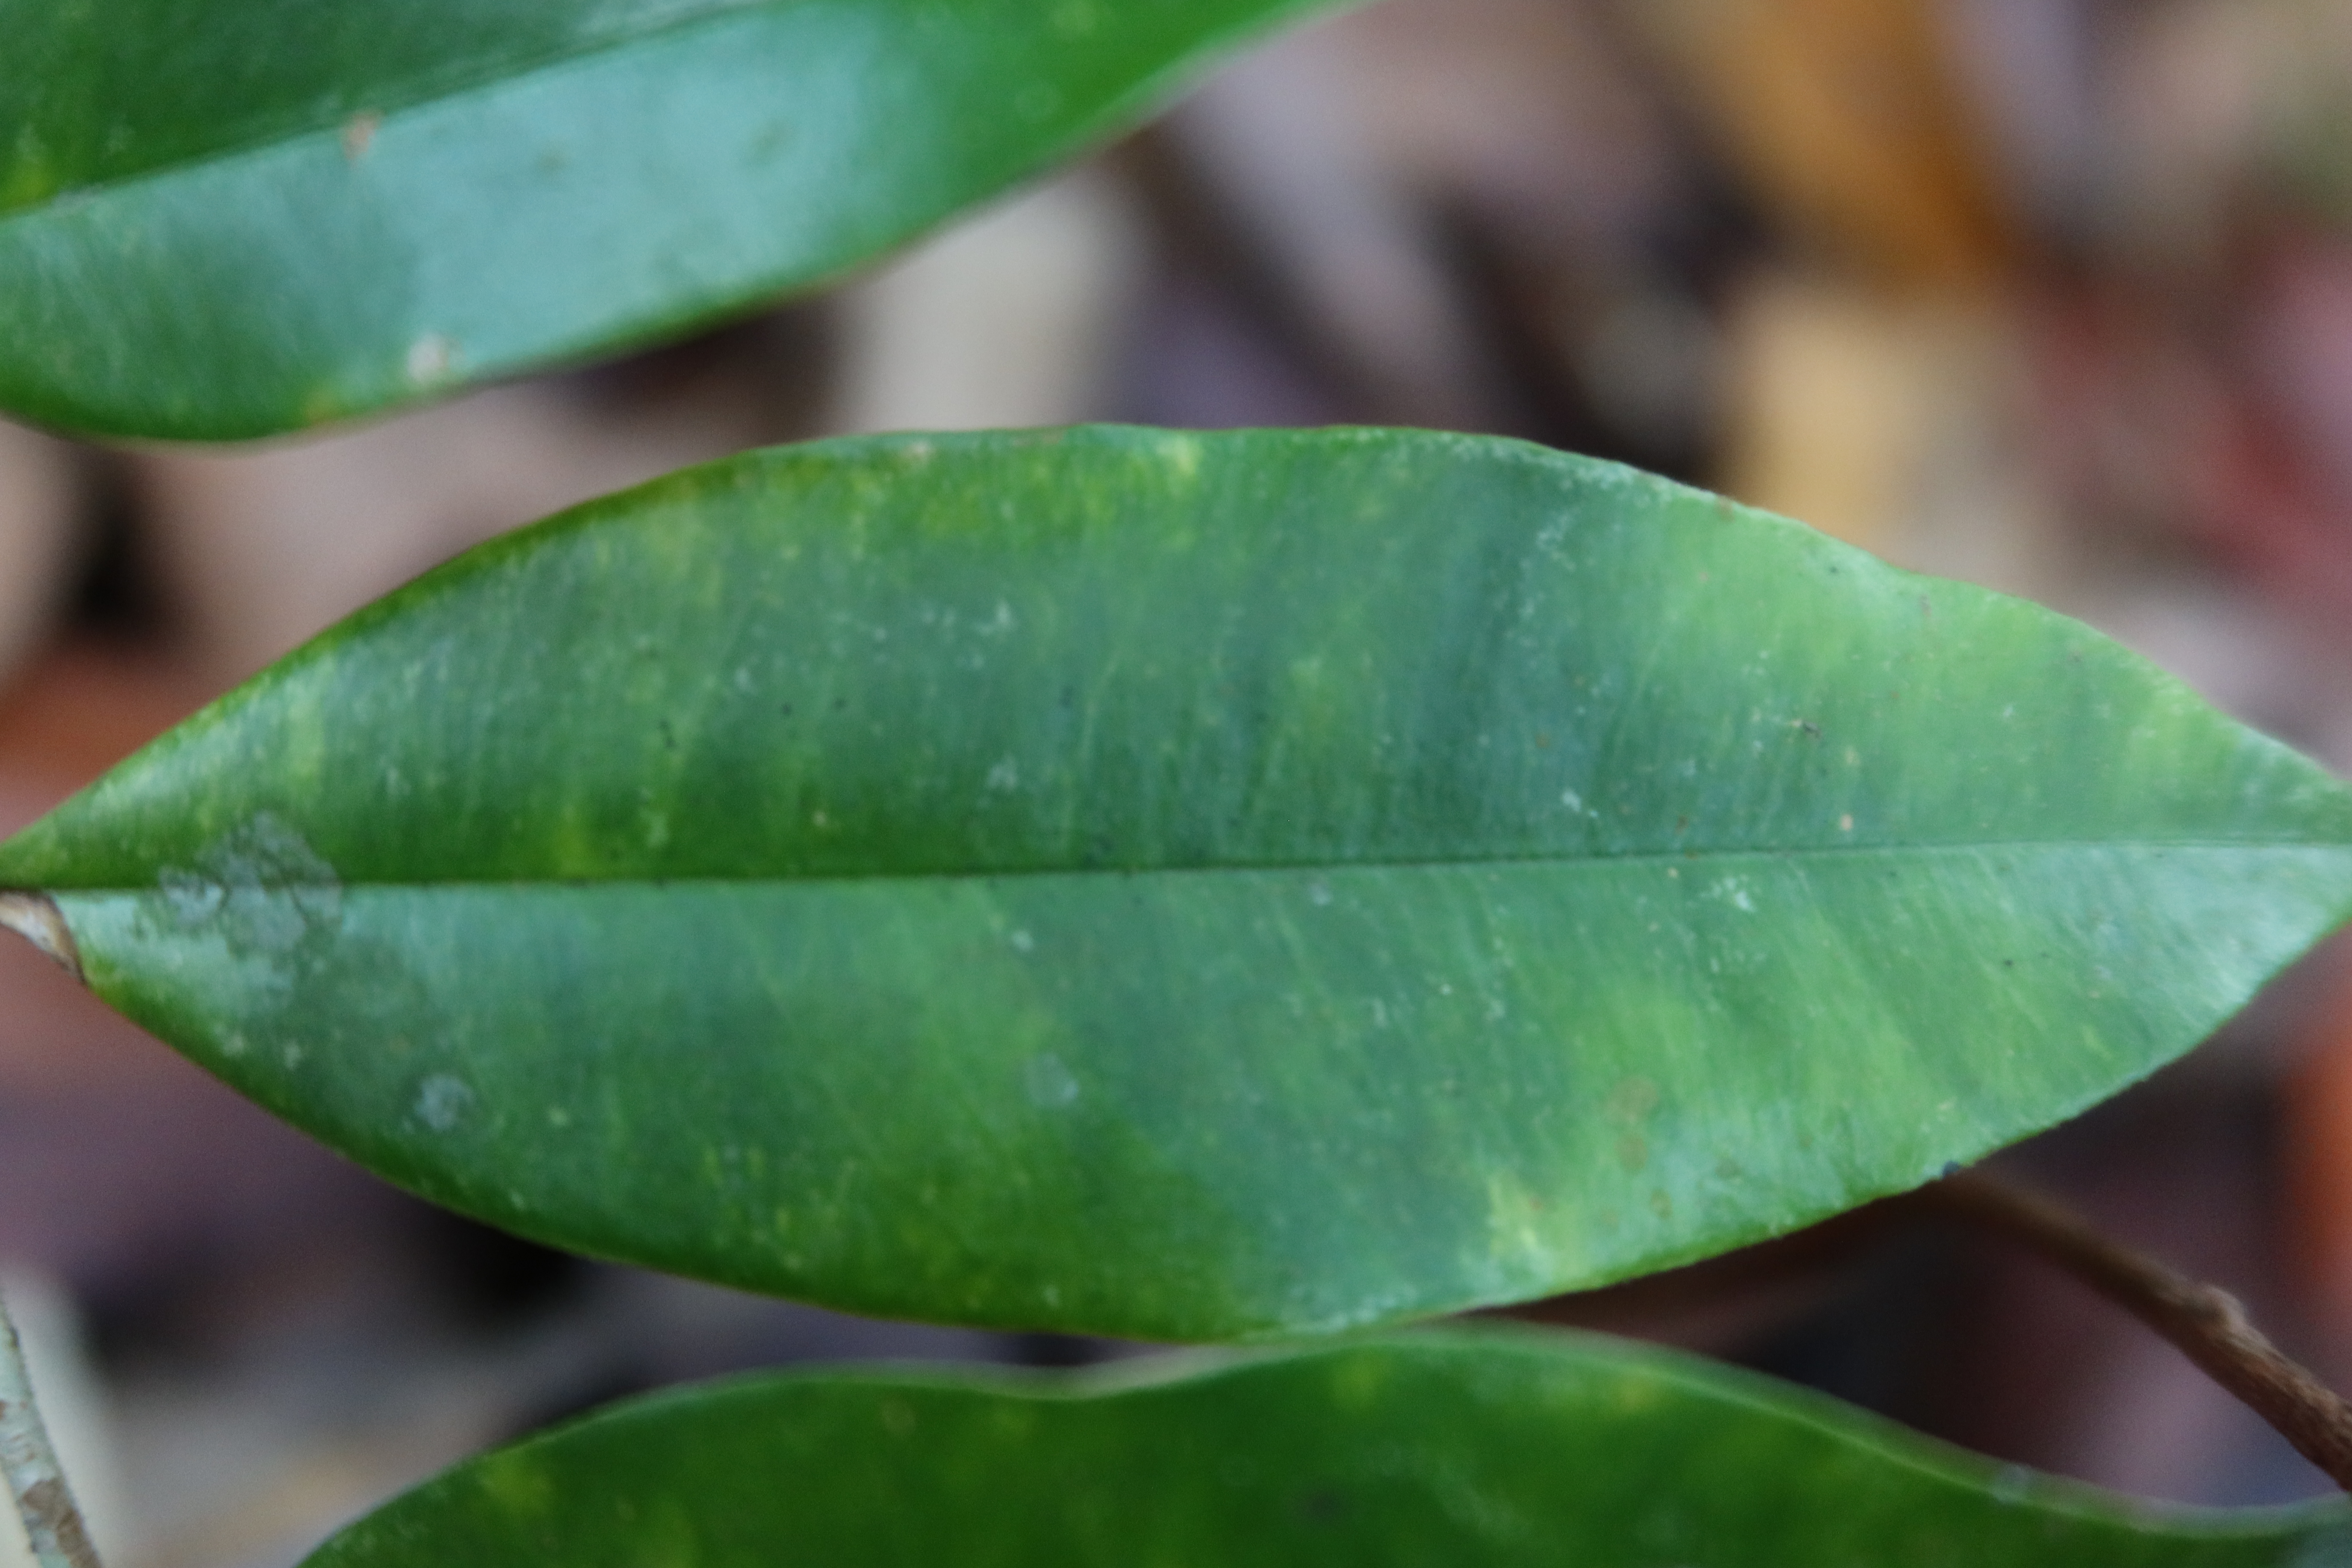
Label: Powdery mildew